Hotel Baxter

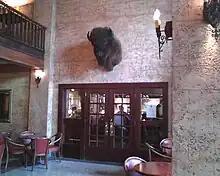
Baxter lobby, looking into the bar of Ted's Montana Grill

In the 1970s, an initial round of renovations to the first floor upgraded the historic Bacchus Pub and added a fine dining Italian-style restaurant. In 1982, a new owner renovated the entire hotel and converted the upper floors to residential condominiums. After some years of decline and a series of owners, in 2004, David Loseff, a private equity investor and part-time Bozeman resident of 14 years, obtained a majority share in the building from a previous owner who had obtained the building in 1999. Loseff took over management and began a new round of renovations to the hotel. He initially brought in live music, upgraded the Robin Lounge (now the bar of Ted's), and operated a casual restaurant while locating new tenants to run the restaurant and the Bacchus Pub. Ultimately, Ted's Montana Grill, owned by media mogul Ted Turner, opened in June 2008. To accommodate the new venture, the old restaurant space as well as the former Robin Lounge were remodeled and reconfigured, so that Ted's now encompasses . The Bacchus Pub, an institution throughout the history of the hotel, had been closed for almost four years, but was renovated and reopened under its current management in December 2008.